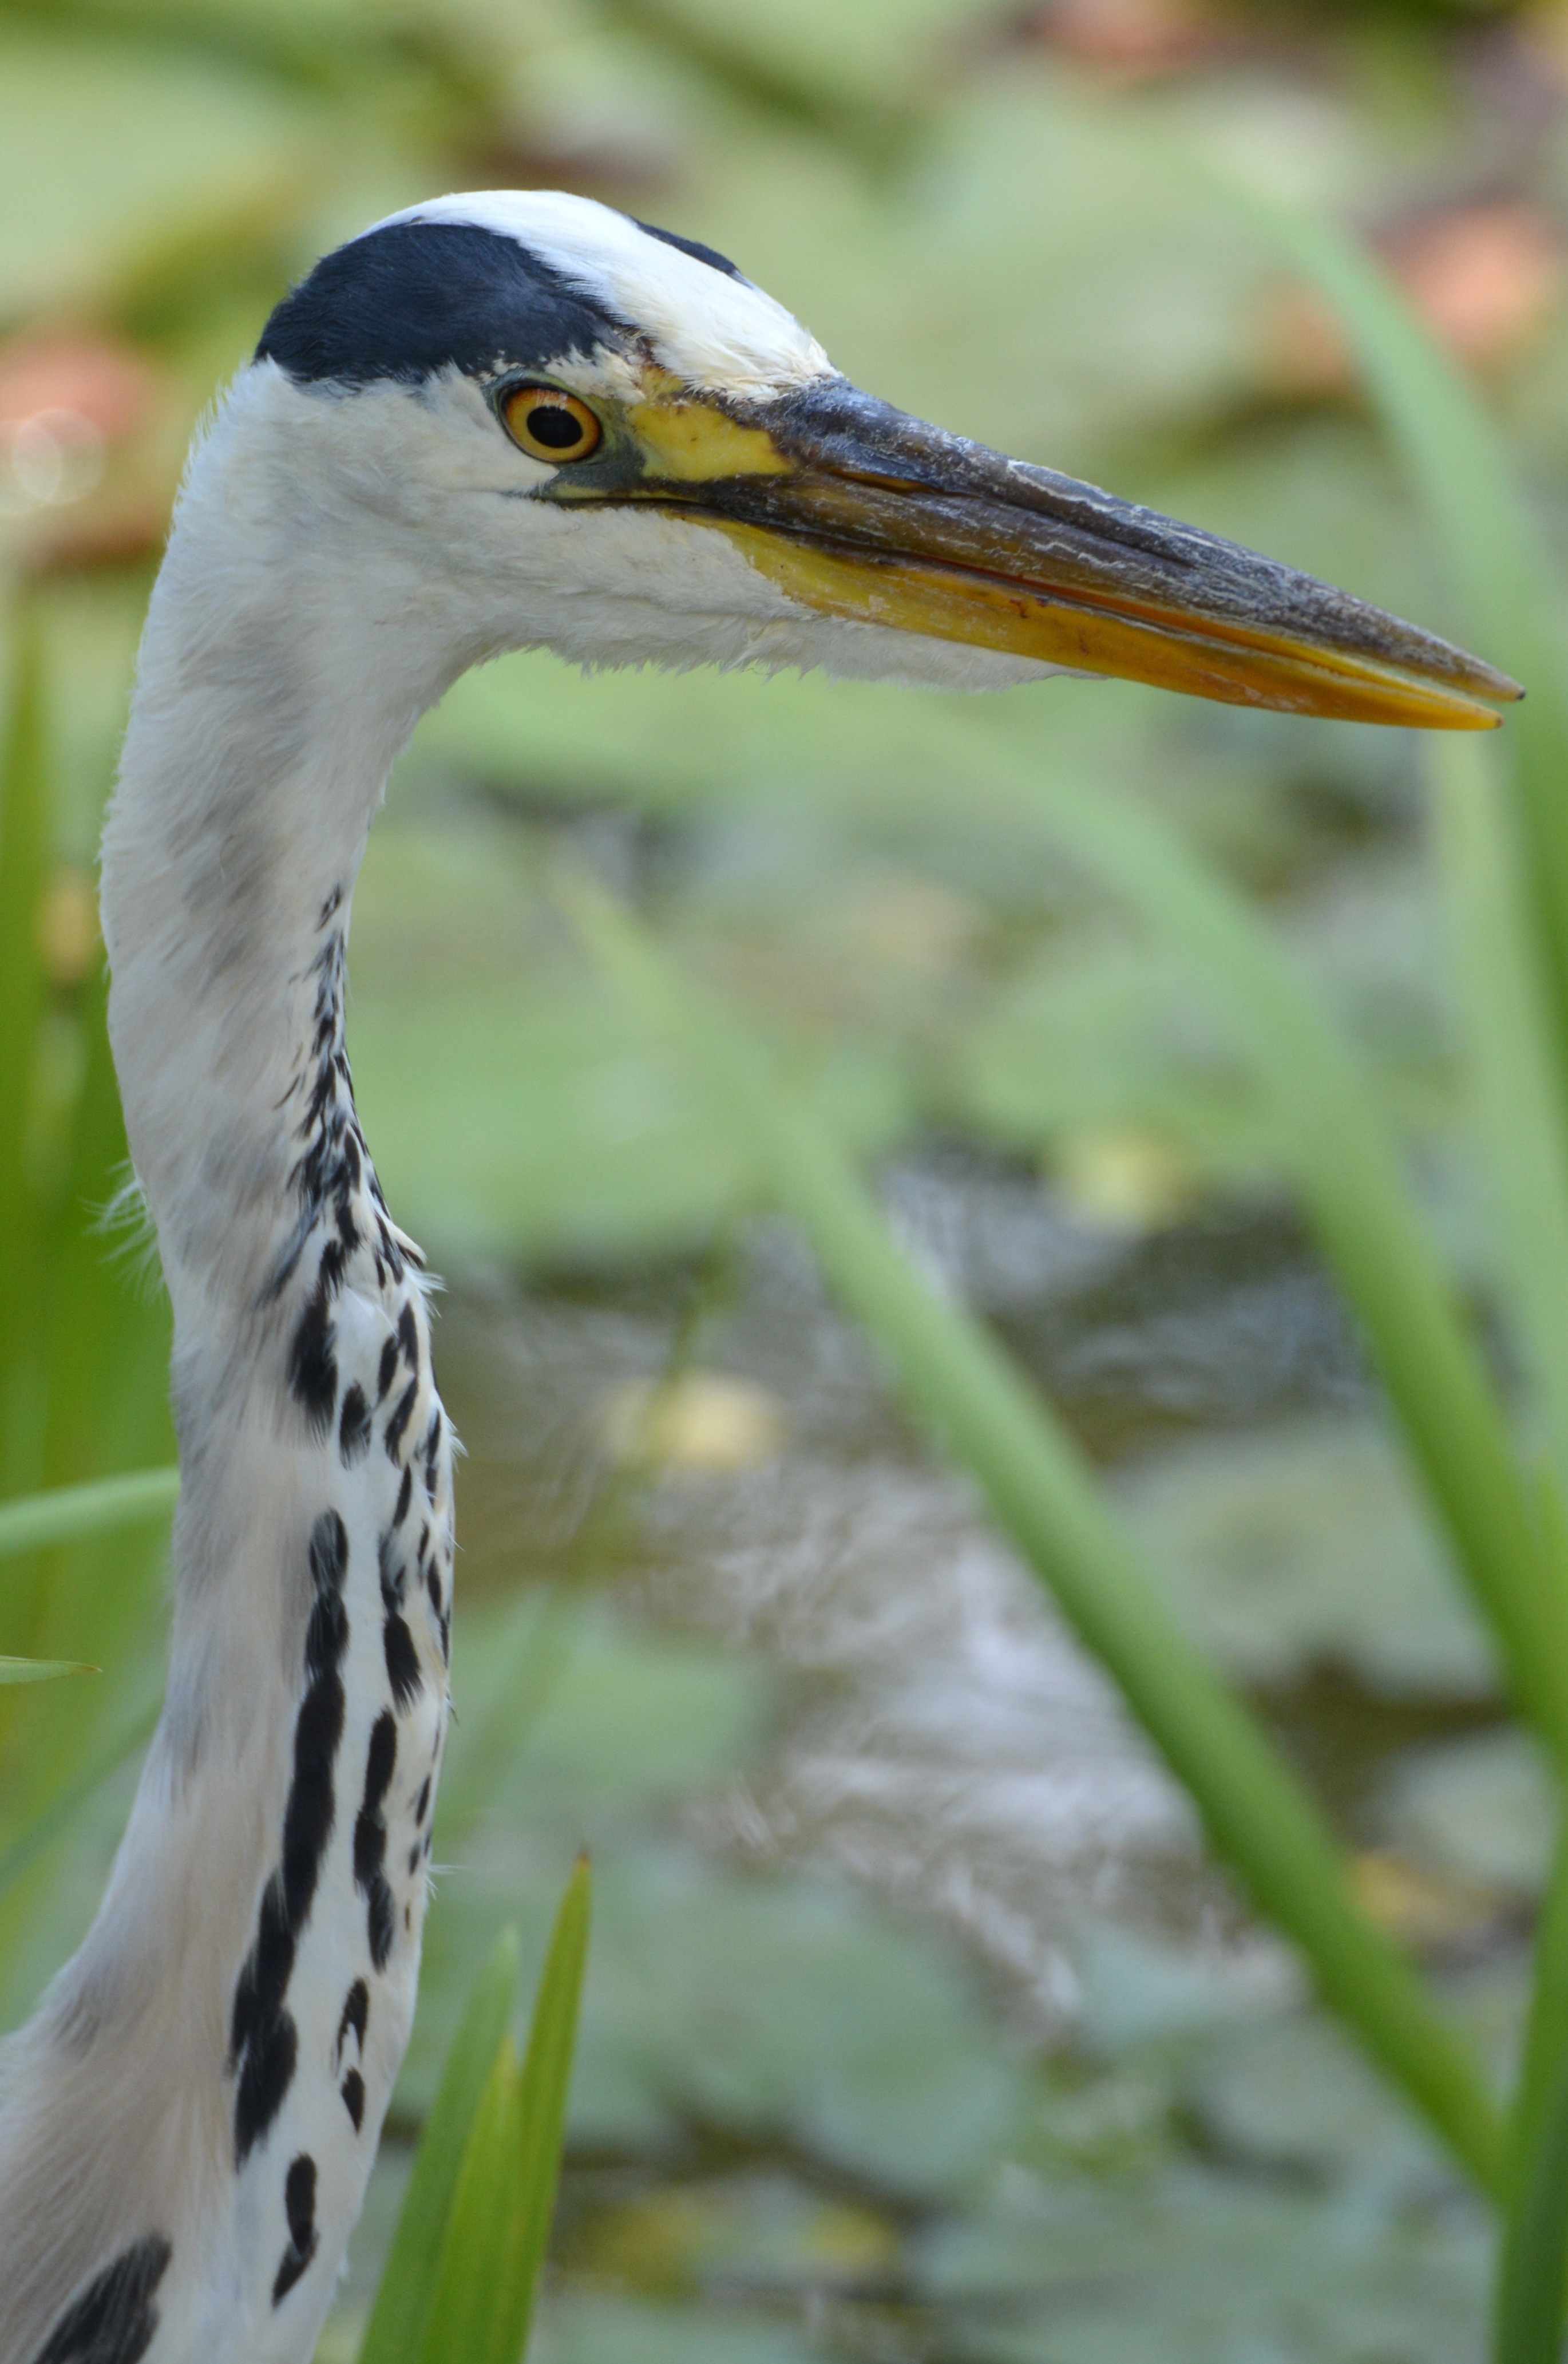
bird, wildlife, green, beak, fauna, close up, vertebrate, heron, babu